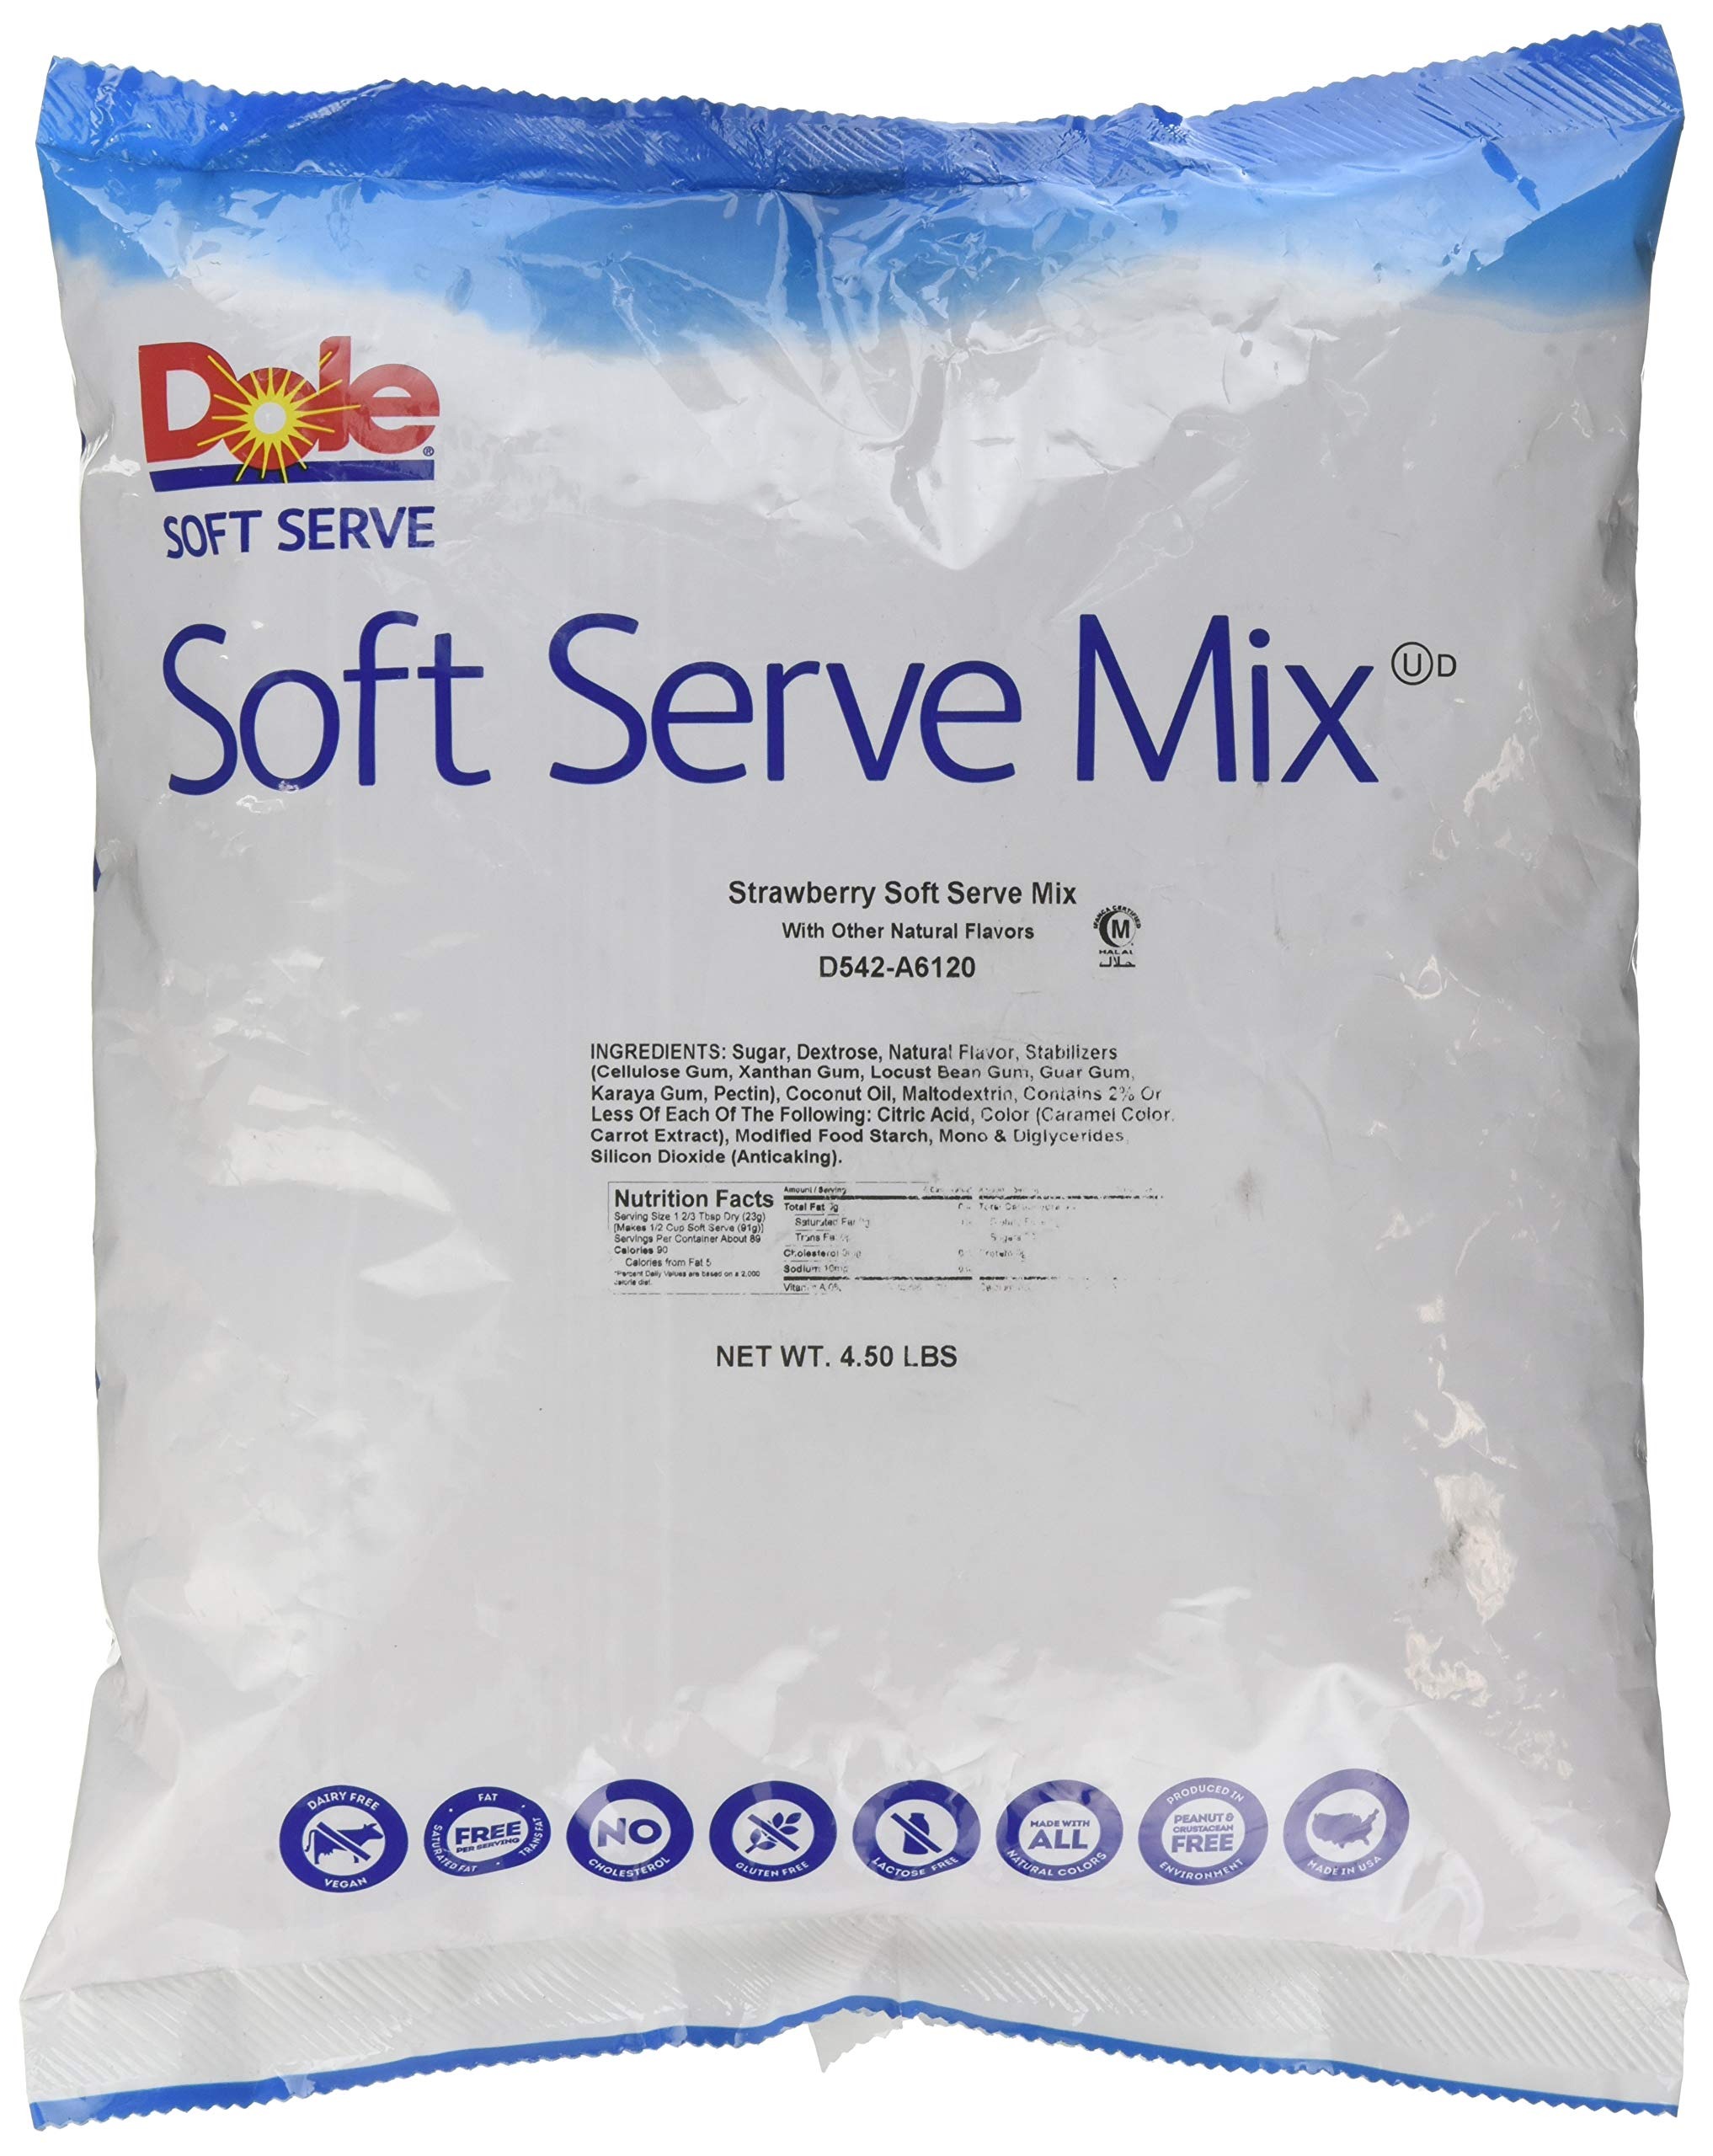
Item Name: Dole Soft Serve Mix, Strawberry, 4.5 Pound
Bullet Point 1: Vegan and Kosher
Bullet Point 2: Dairy Free
Bullet Point 3: Fat Free - Coconut Oil contributes a trivial amount of fat
Product Description: Specifications:<ul><li>Servings: 72 servings - 2/3 cup portions (when mixed with 6.75 Quarts)</li><li>Flavor: Strawberry</li> <li>Available Flavors: Lemon, Mango, Orange, Pineapple, Raspberry, and Strawberry</li><li>Shelf Life: 18 months in dry state</li><li>Dairy and Gluten FREE</li><li>Unit Sold By: Bag (4.5 lbs)</li></ul><br>Ingredients:<p>Sugar, Dextrose, Maltodextrin, Stabilizers (hydroxypropyl methylcellulose, Locust Bean Gum, Guar Gum, Karaya Gum, Pectin, Cellulose Gum, Xanthan Gum), Coconut Oil, Contains 2% Or Less Of Each Of The Following: Citric Acid, Color (Dehydrated Blackcurrent, Caramel Color, Carrot Extract), Natural Flavor,Modified Food Starch, Mono & Diglycerides, Silicon Dioxide (Anticaking).
Value: 72.0
Unit: Ounce

Price: 38.1